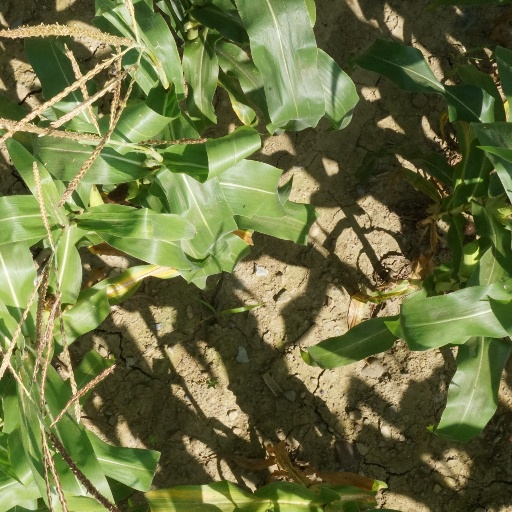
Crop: maize; corn